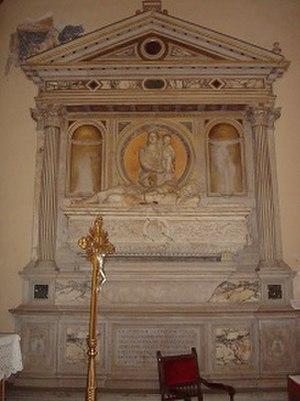
Andrea dal Monte Sansovino ou Andrea Contucci del Monte Sansovino est un sculpteur et architecte Italien de la Renaissance qui a eu pour élève Francesco da Sangallo.